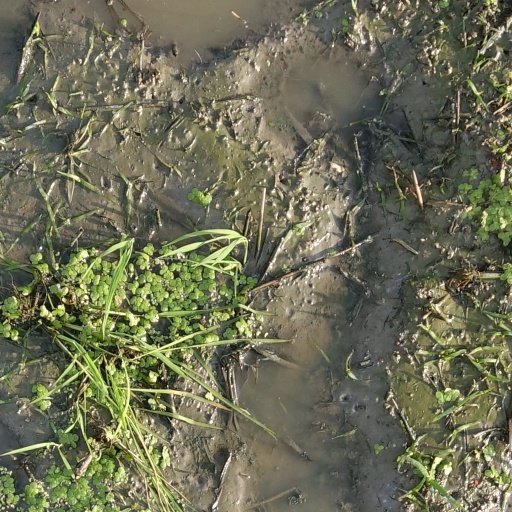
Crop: rice